Ki Tissa

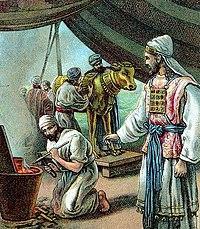
The Golden Calf (illustration from a Bible card published 1907 by the Providence Lithograph Company)

A baraita taught that because of God's displeasure with the Israelites, the north wind did not blow on them in any of the 40 years during which they wandered in the wilderness.